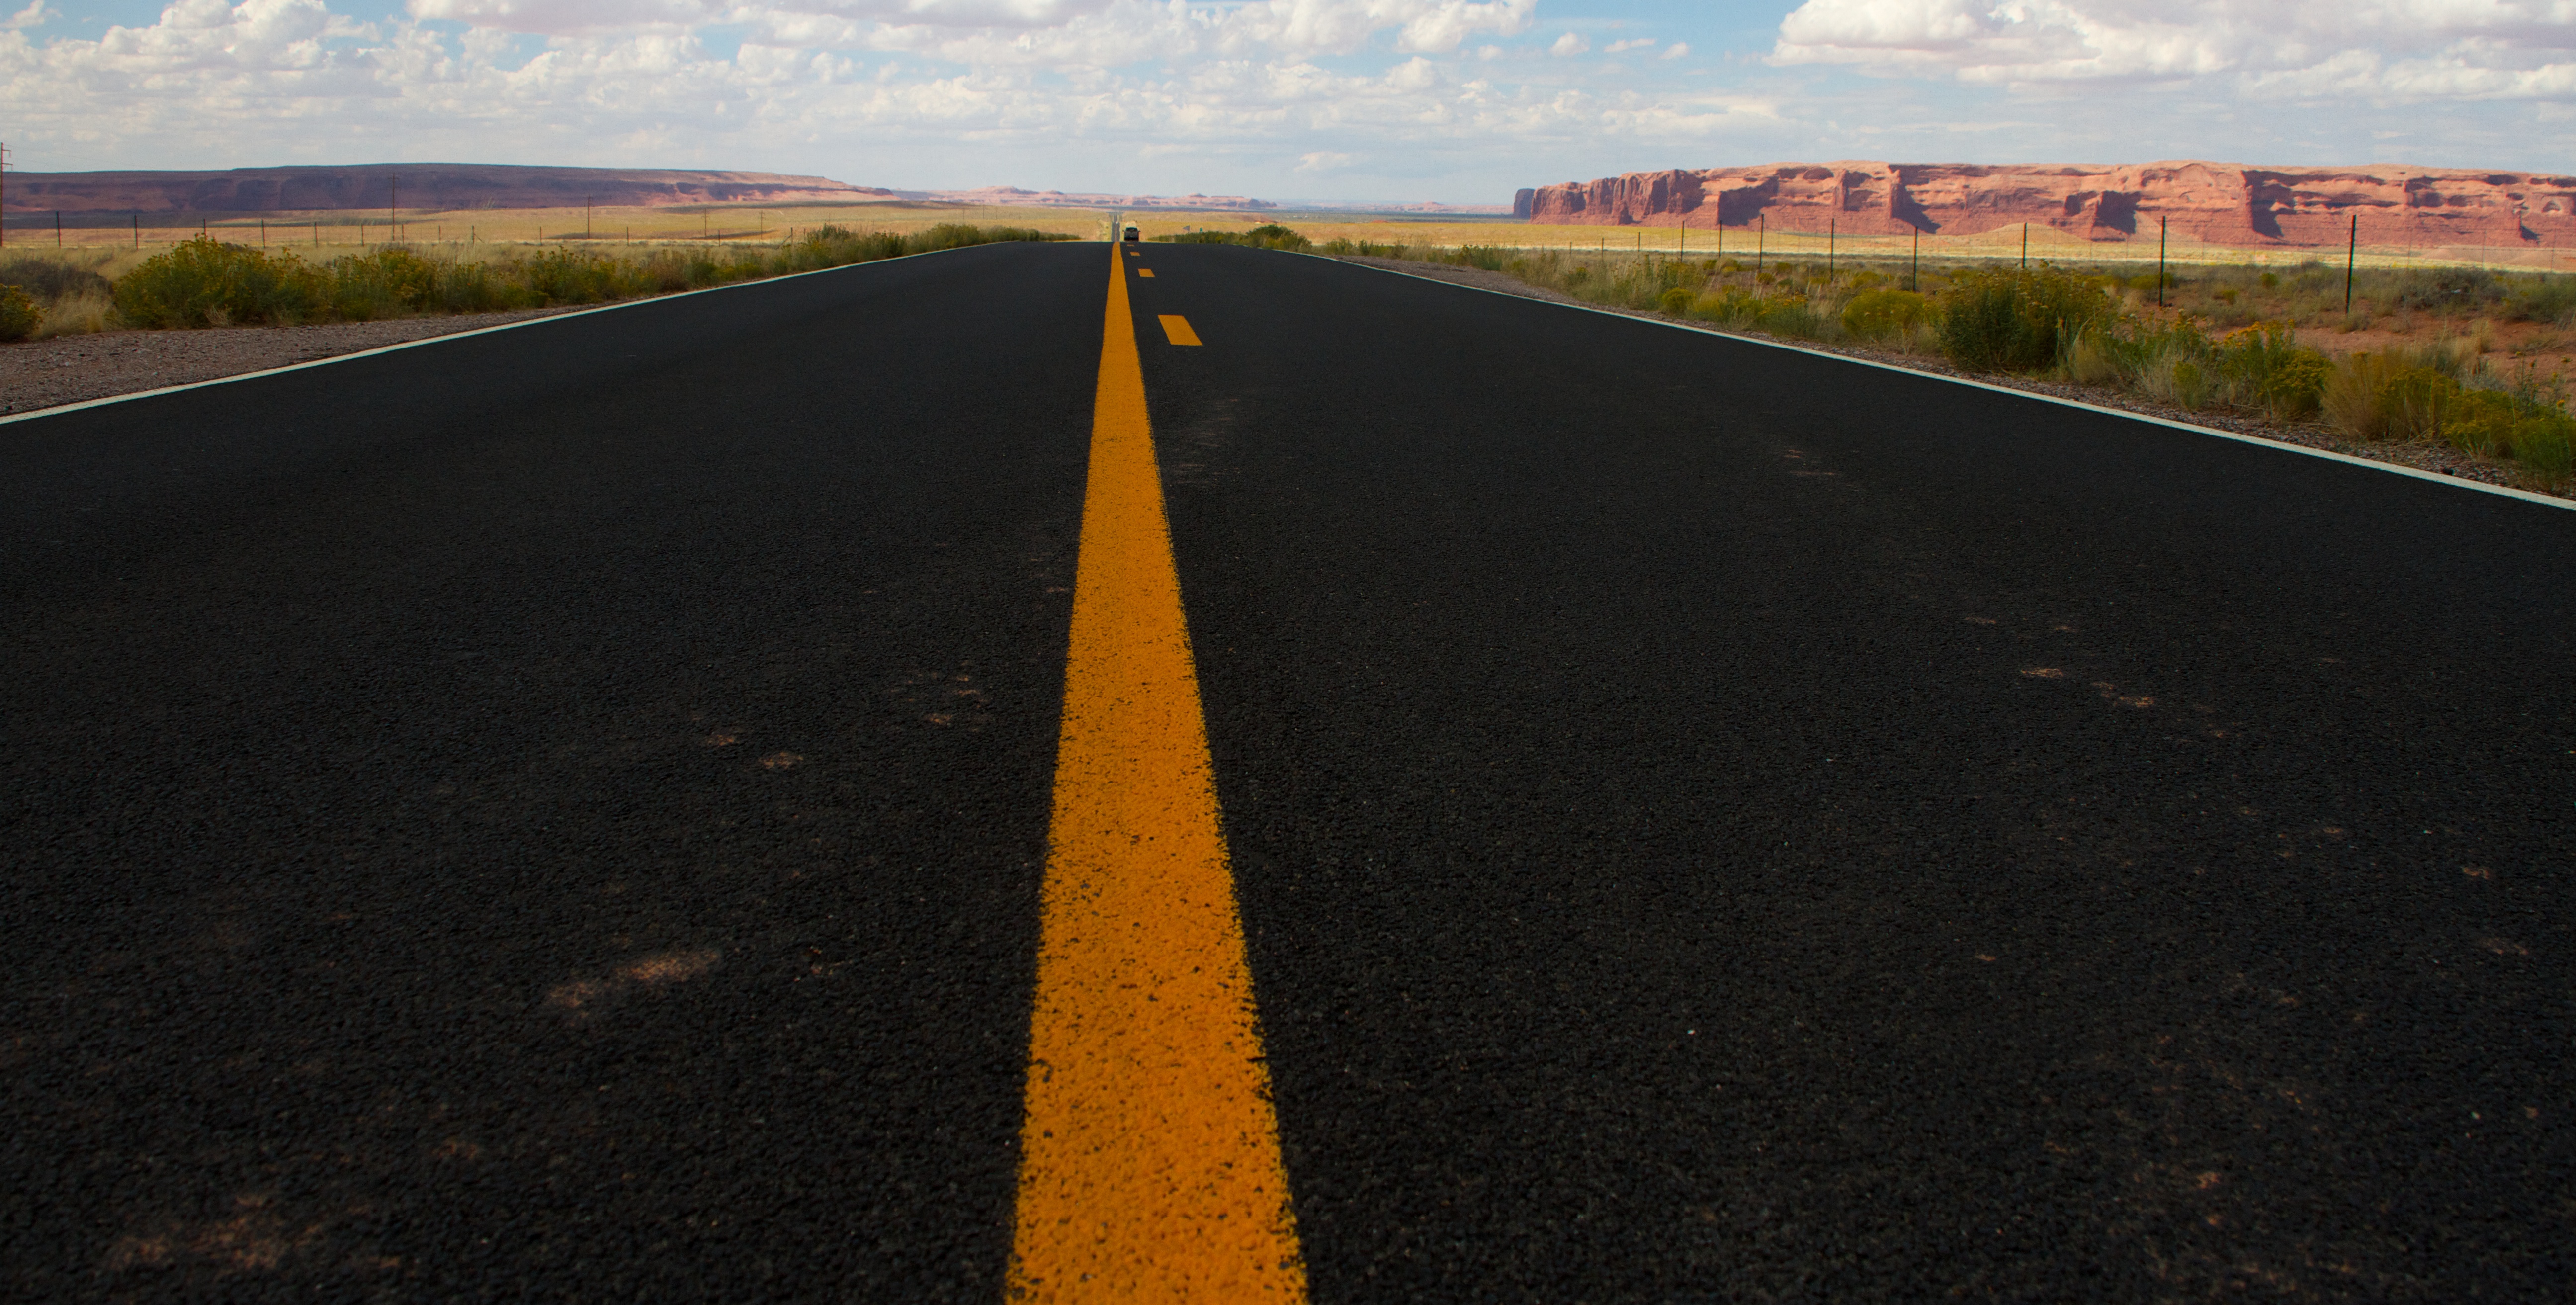
horizon, road, prairie, highway, asphalt, soil, lane, infrastructure, bellyontheroad, road surface, nonbuilding structure